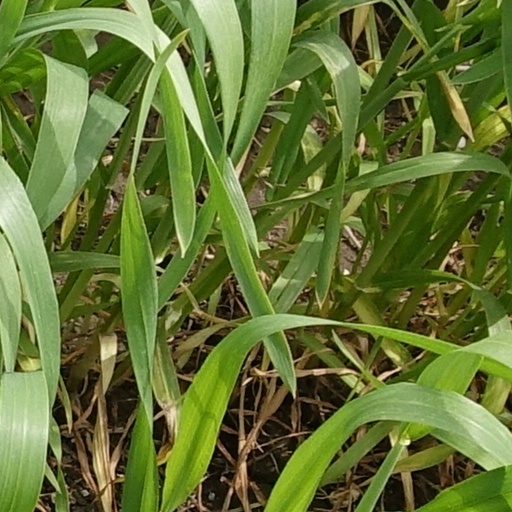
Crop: wheat